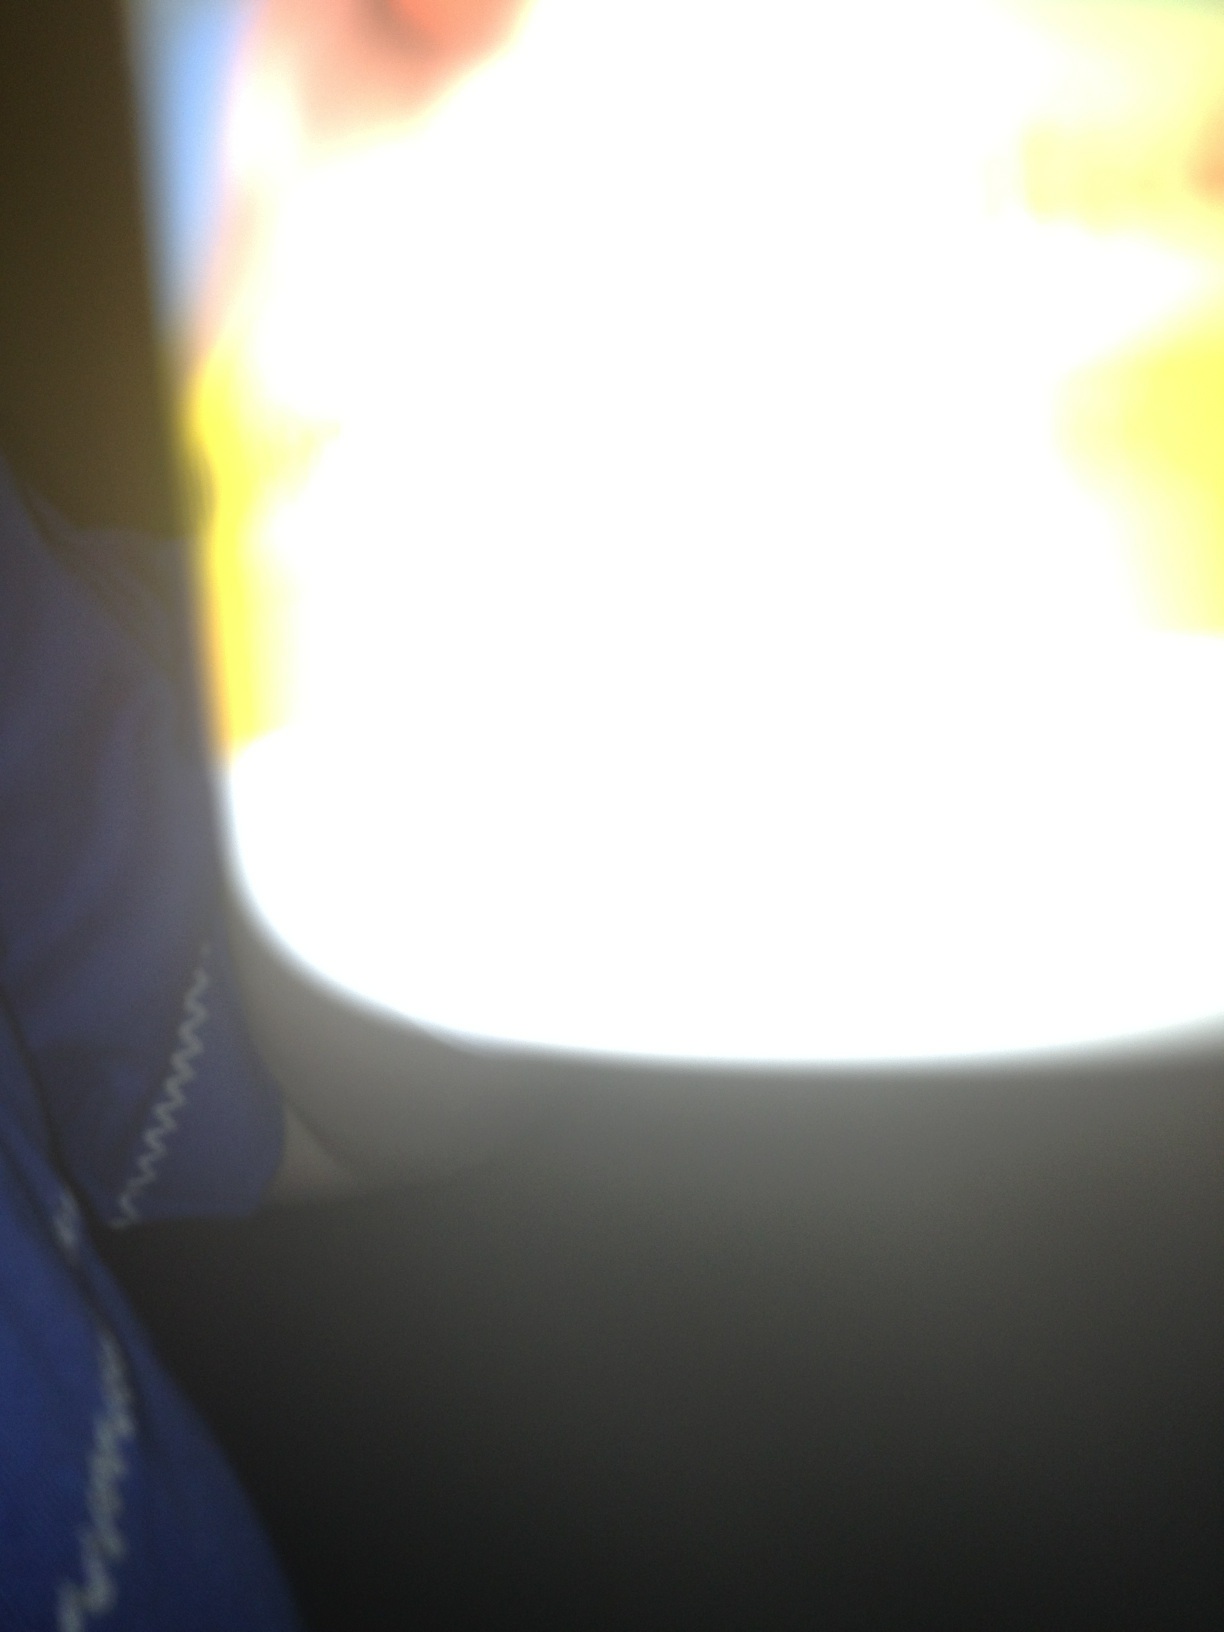Question: What is this bottle, please?
Answer: unanswerable